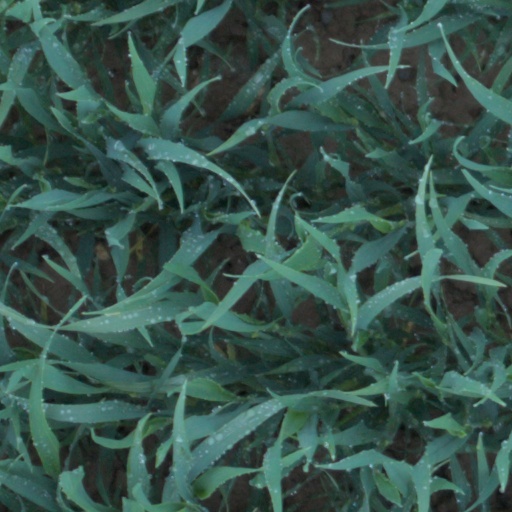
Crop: wheat